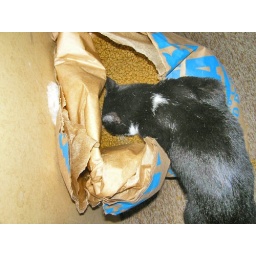
Photo of Charles in cat food bag after adjustment of highlights and shadows